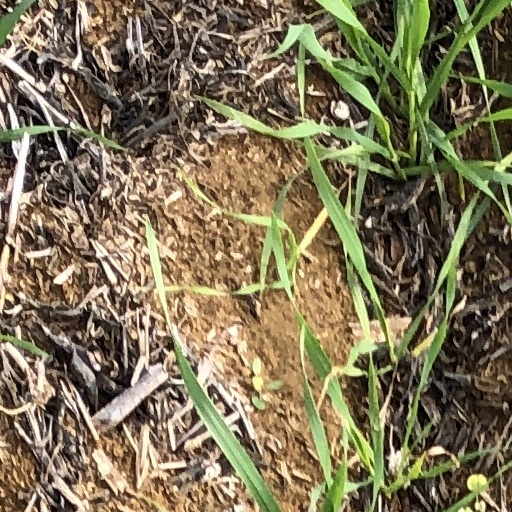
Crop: wheat